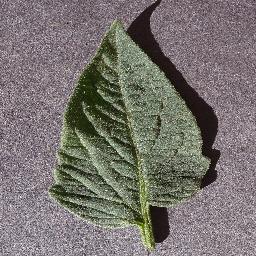
Label: Tomato___healthy